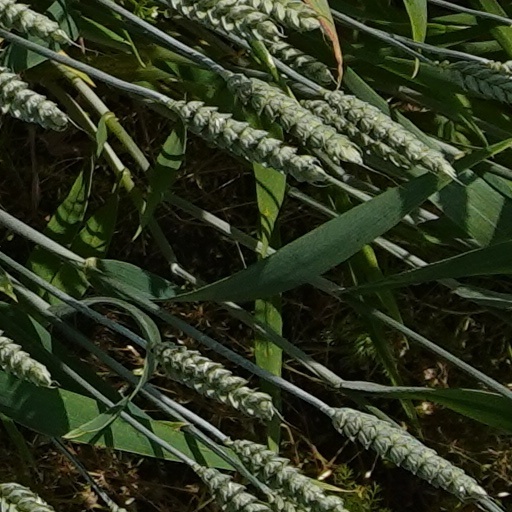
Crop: wheat